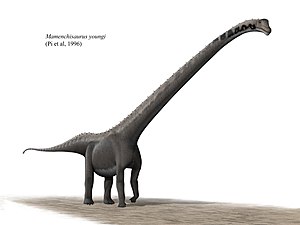
Mamenchisaurus / Navngivning
Kunstners fortolkning af M. youngi.
Mamenchisaurus var en slægt af dinosaurer blandt sauropoderne, der inkluderer adskilliger arter, der er kendt for deres usædvanligt lange halse, som udgjorde omkring halvdelen af kroppens længde. De levede i perioden fra omkring 160 til 145 millioner år siden fra Oxfordium til Tithonium i slutningen af jura-perioden i Kina, og de største arter har muligvis været helt op mod 35 m lange og vejet mellem 50 og 75 tons.